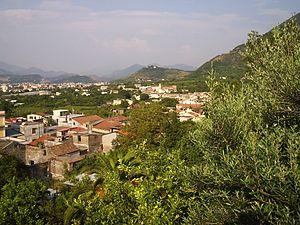
Sant'Egidio del Monte Albino est une commune italienne de la province de Salerne dans la région Campanie en Italie.